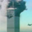
Label: skyscraper